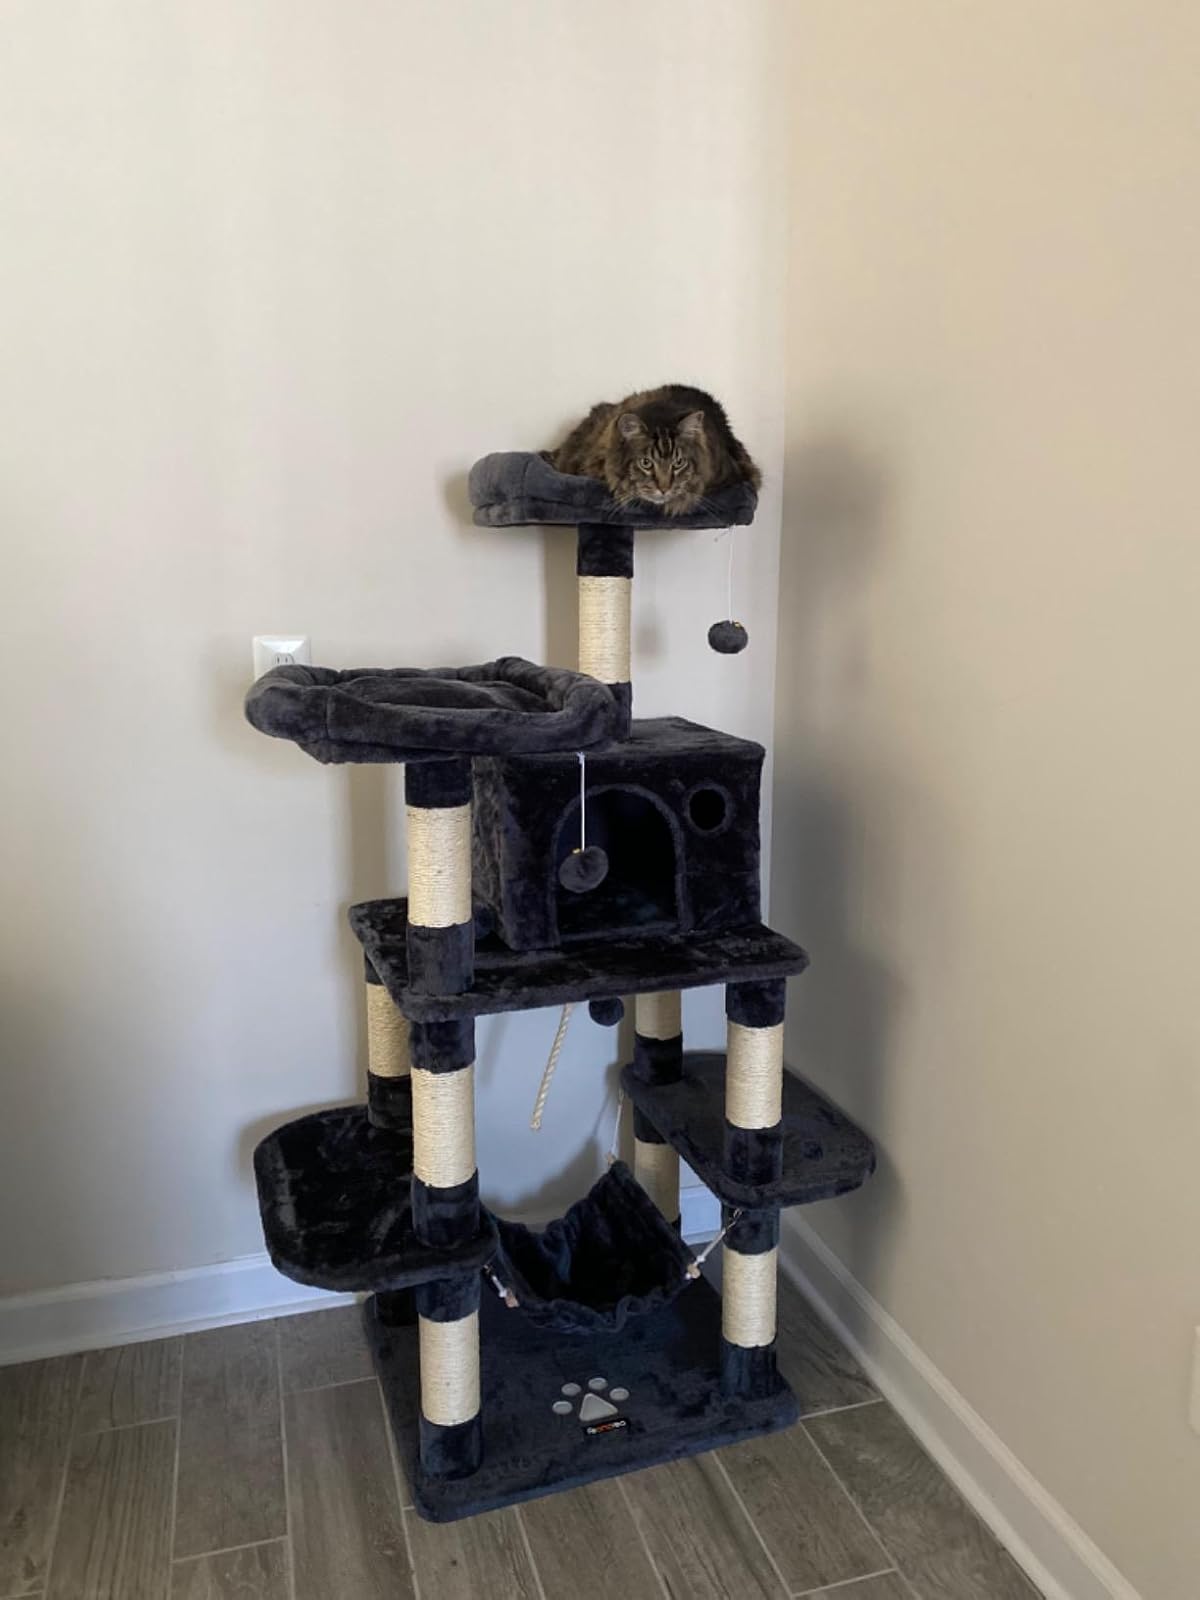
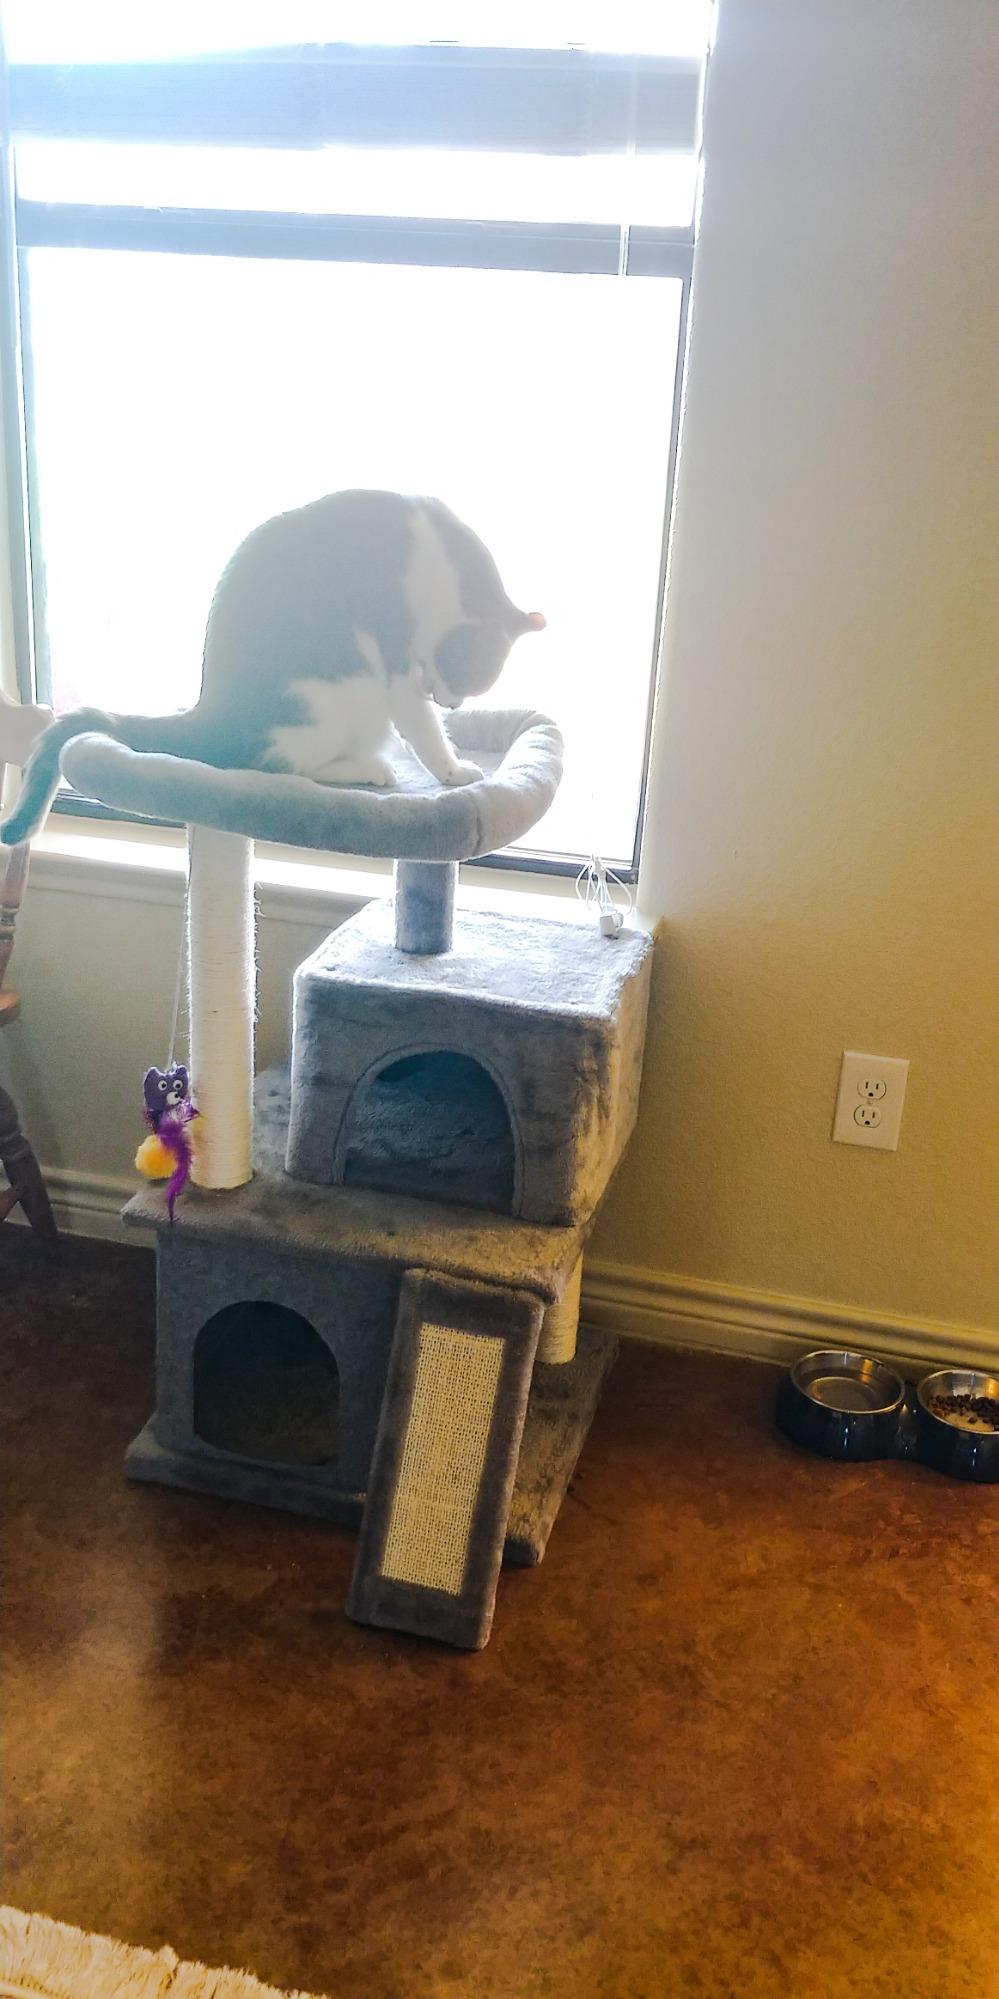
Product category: items_cat tree
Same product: no